Slab City, California

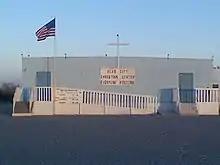
The Slab City Christian Center in October 2007

Prior to the United States' official entry into World War II, the United States Marine Corps planned a training ground for field and anti-aircraft artillery units in an area accessible by aircraft taking off from carriers near San Diego. To create the training base, were obtained. The government announced that the base was to be named after Marine Corps Brigadier General Robert Henry Dunlap. After construction of Camp Dunlap was completed, it was commissioned on October 15, 1942. The camp had fully functioning buildings, water, roads, and sewage collections. The base was used for three years during the war. By 1949, military operations at Camp Dunlap had been greatly reduced, but a skeleton crew continued on until the base was dismantled. By 1956, all buildings had been dismantled, but the concrete slabs remained.